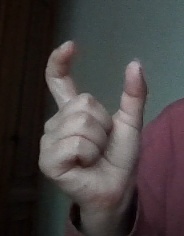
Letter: nun